Summerfield District

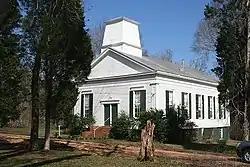
The Summerfield Methodist Church, built in 1845.

The Summerfield District is a historic district in Summerfield, Dallas County, Alabama, United States. It is bounded by the Selma-Summerfield and Marion roads, and Centenary and College streets. Federal and Greek Revival are the primary architectural styles in the district. It contains 10 contributing properties and 6 noncontributing properties. The contributing properties are the Summerfield Methodist Church (1845), Summerfield Bank Building (mid 19th century), school (mid 19th century), Moore-Pinson-Tate-Hudson House (1840s), Sturdivant-Moore-Caine-Hodo House (c. 1830), Johnson-Chisolm-Reed House (mid 19th century), unnamed residence (late 19th century), Bishop Andrew-Brady House (c. 1840), Swift-Moore-Cottingham House (c. 1850), and Childers-Tate-Crow House (prior to 1827). The Summerfield District was added to the National Register of Historic Places on March 1, 1982.